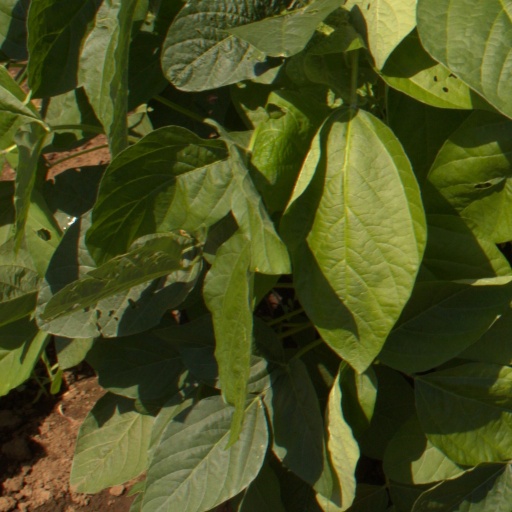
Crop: soybean